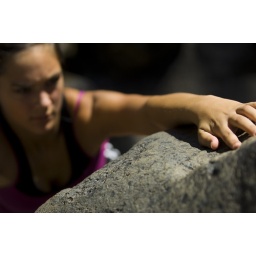
Teenage girl free rock climbing in summer